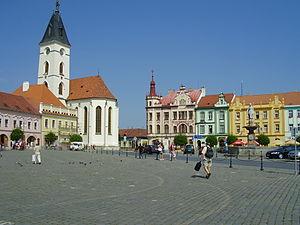
Vodňany est une ville du district de Strakonice, dans la région de Bohême-du-Sud, en République tchèque. Sa population s'élevait à 6 880 habitants en 2017.